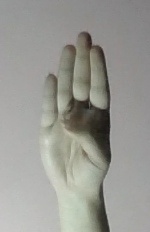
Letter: kaaf